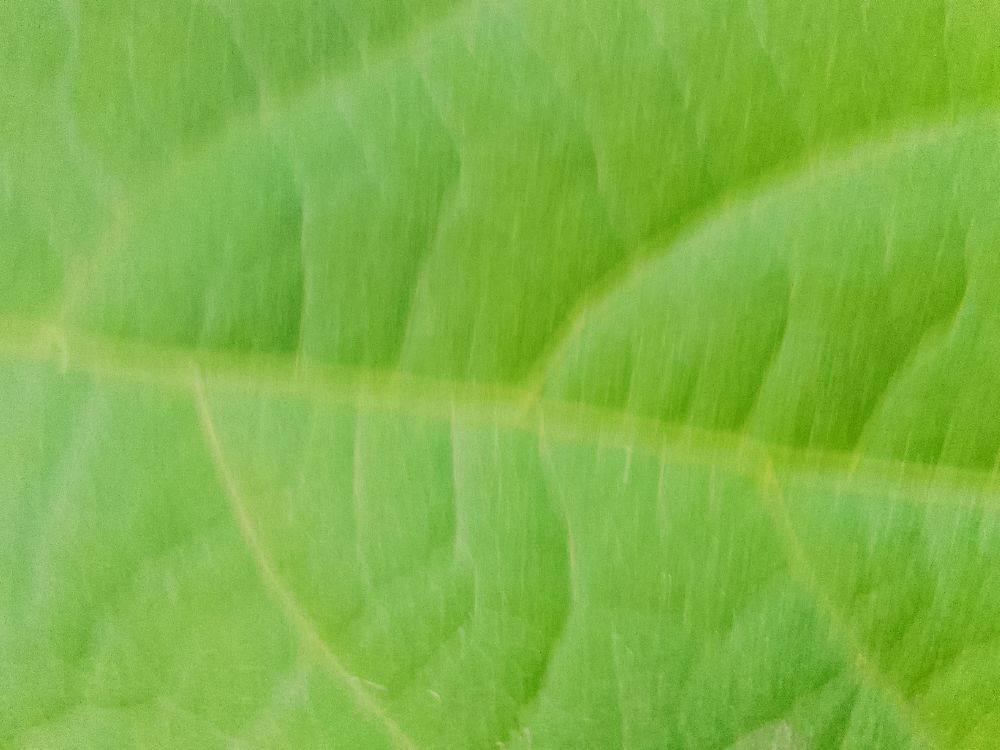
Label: healthy